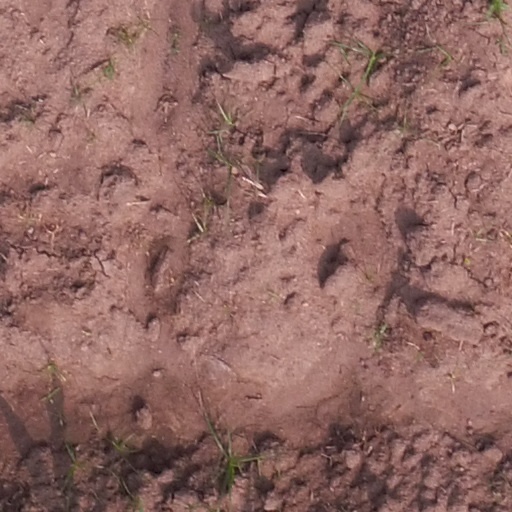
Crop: maize; corn